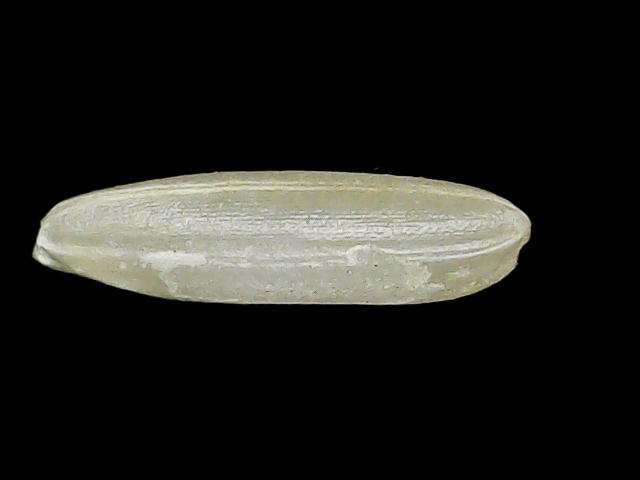
Rice variety: Binadhan26